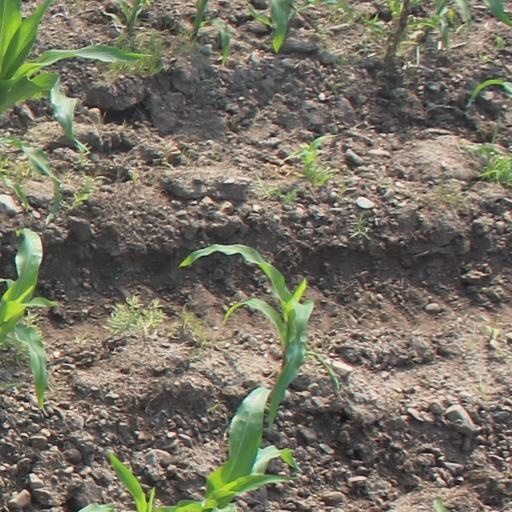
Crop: maize; corn